Detroit Opera House

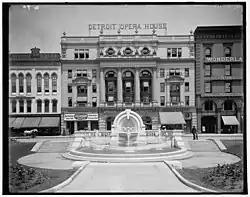
Old Detroit Opera House in 1906

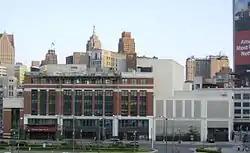
The original Opera House structure (left) and stagehouse extension along Madison Avenue

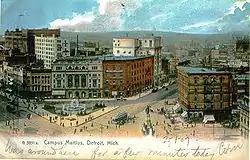
Old Detroit Opera House (behind fountain) on Campus Martius in 1907.

Over the years, opera has been presented at a variety of venues in Detroit - the Old Detroit Opera House (1869–1963) at Campus Martius, the Whitney Grand Opera House (Garrick Theatre) at Griswold Street and Michigan Avenue, and the New Detroit Opera House (1886–1928) at Randolph and Monroe Streets.